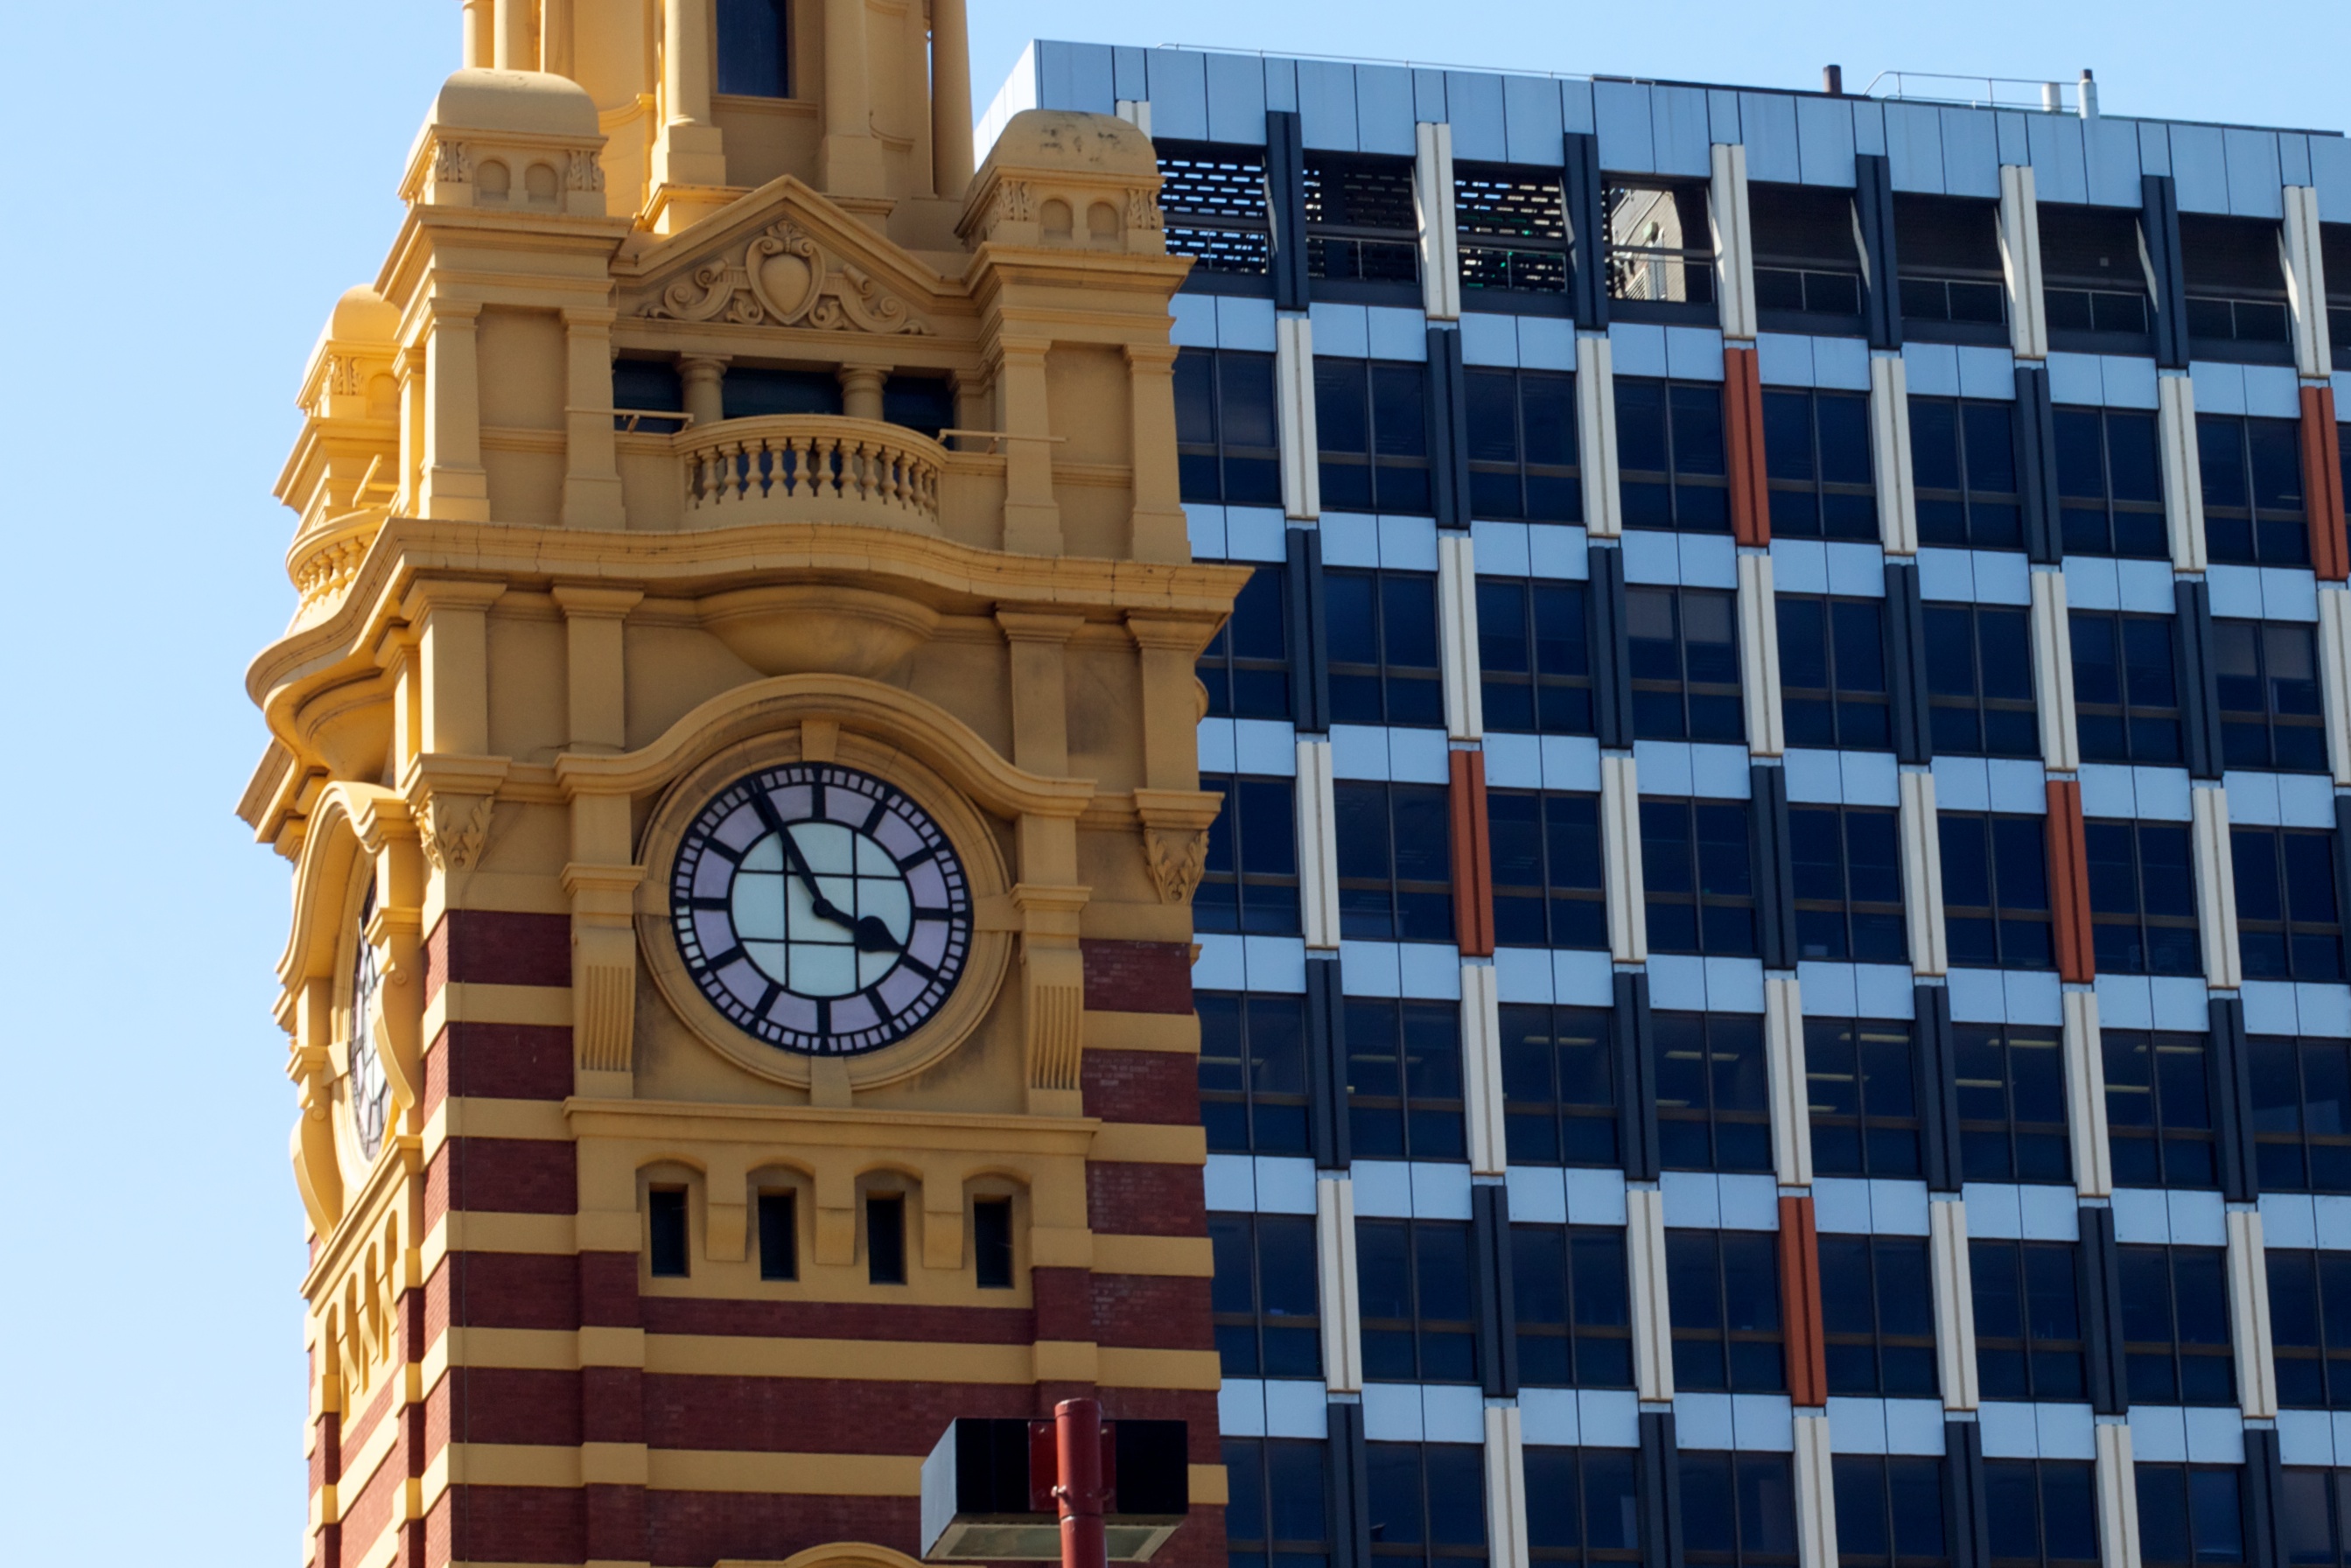
architecture, building, skyscraper, downtown, tower, landmark, facade, tower block, auodyssey